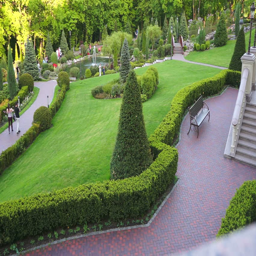
park of the former president